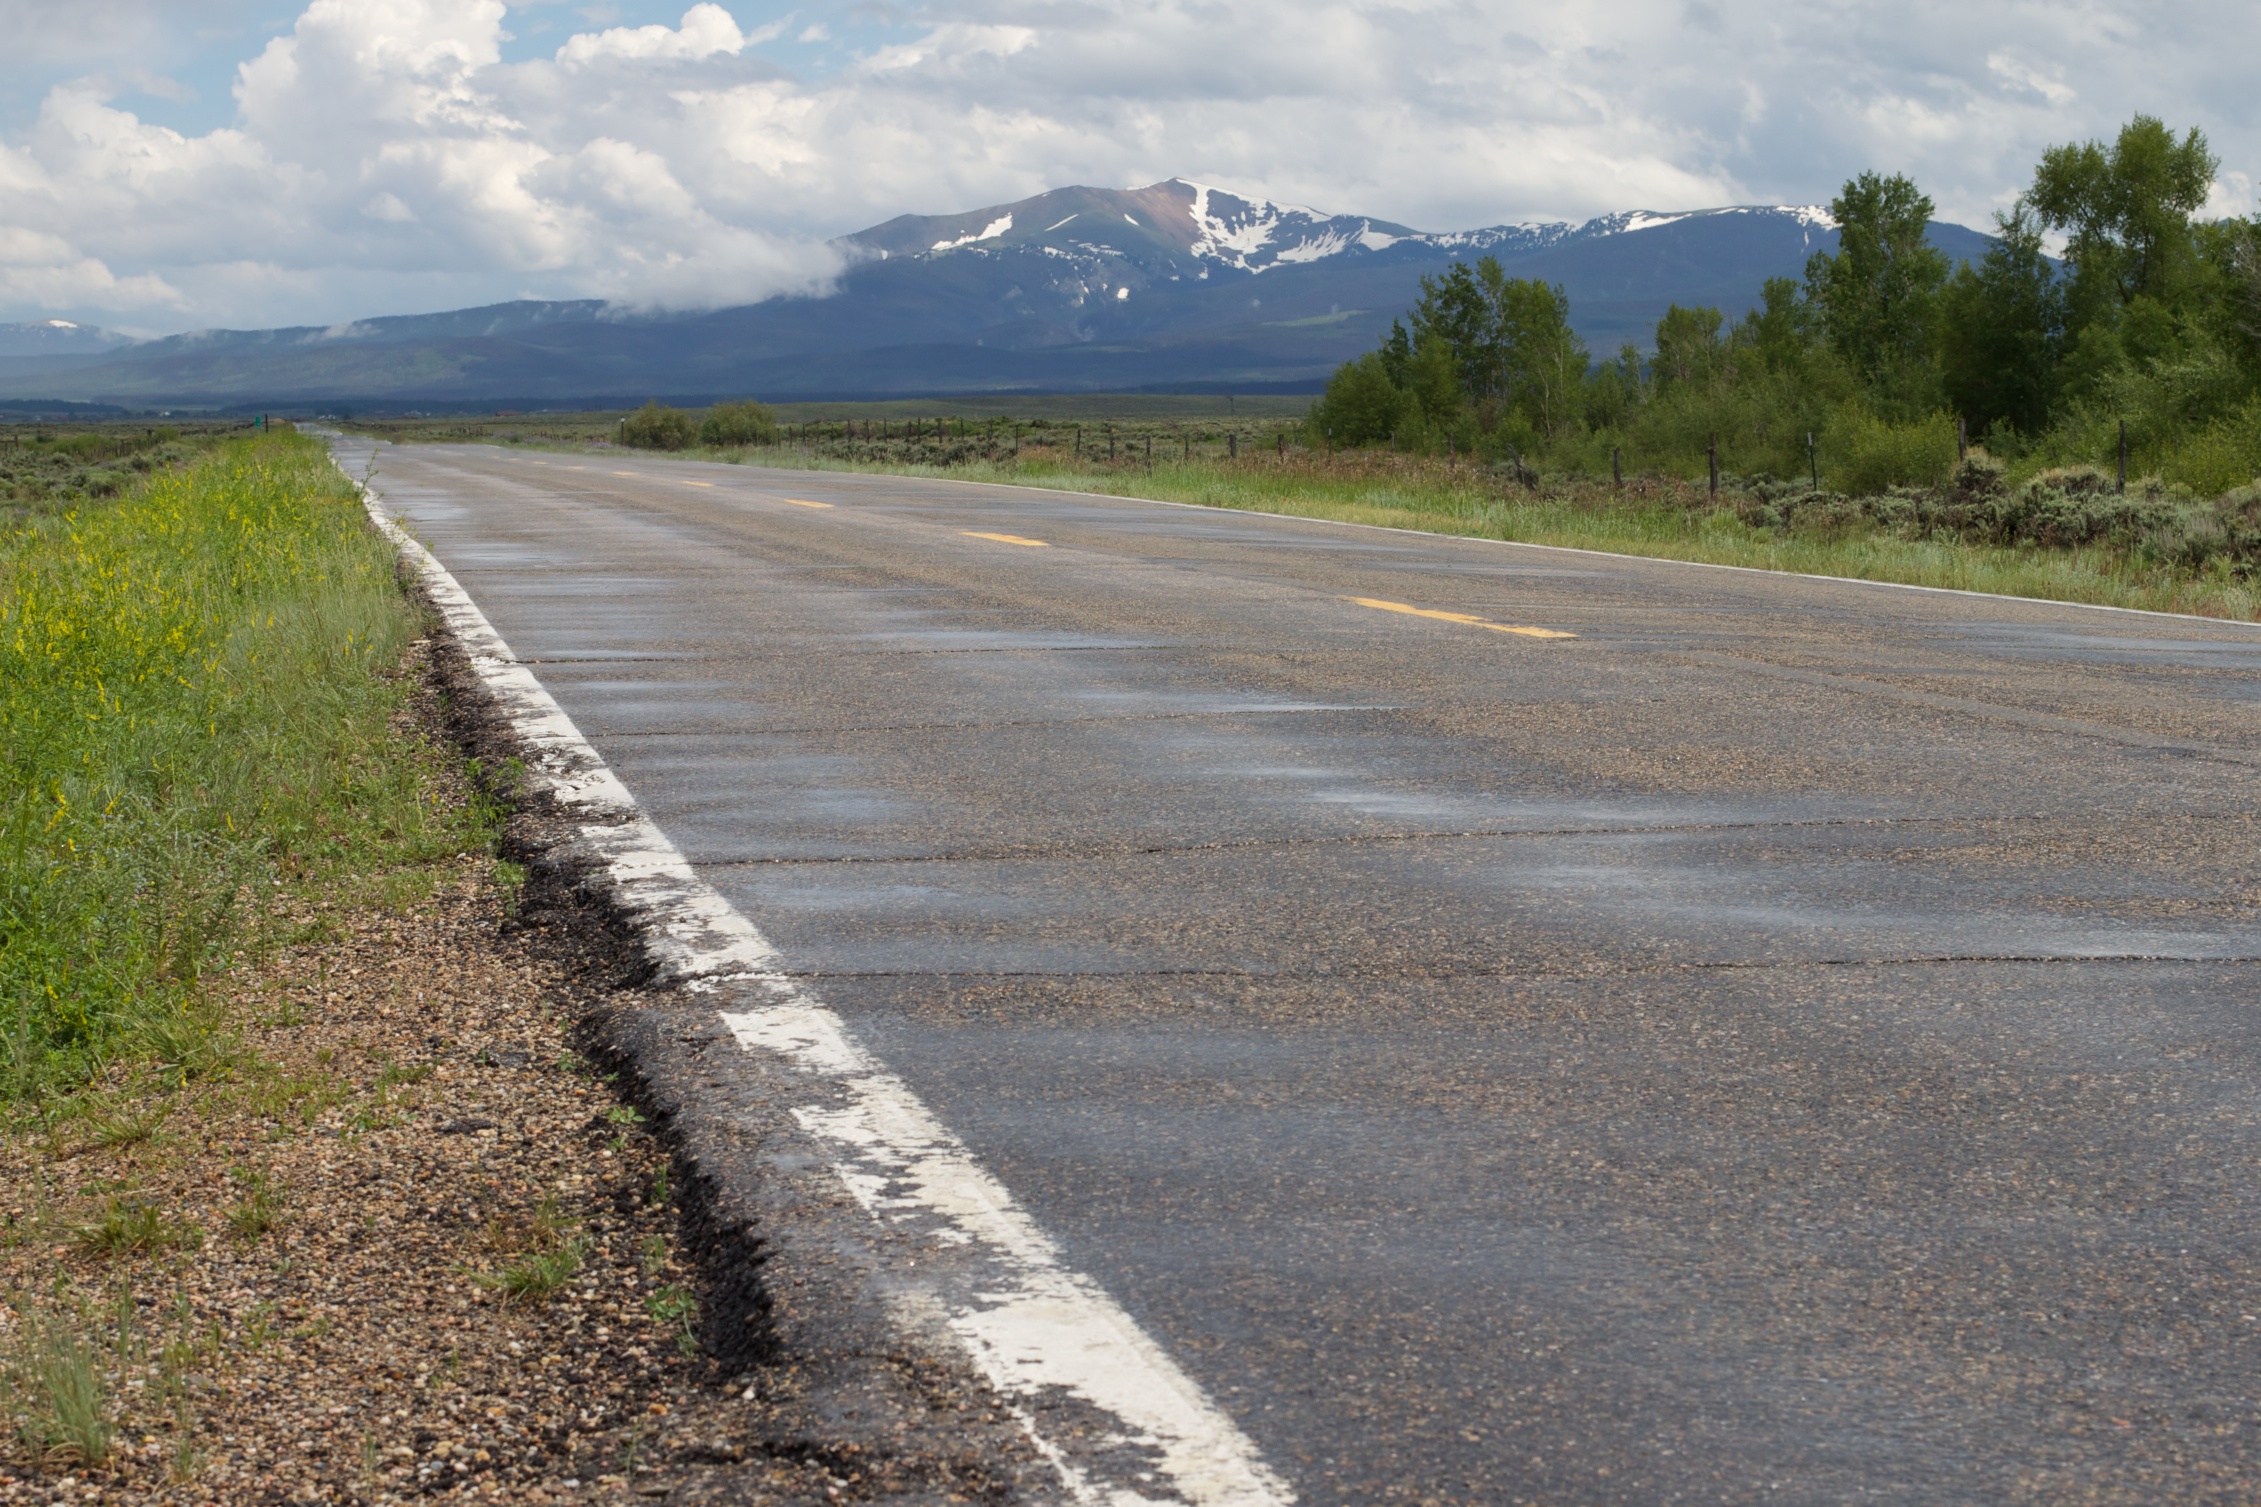
sea, coast, mountain, road, trail, highway, asphalt, walkway, dirt road, soil, reservoir, waterway, infrastructure, odyssey, wyoming, rural area, road surface